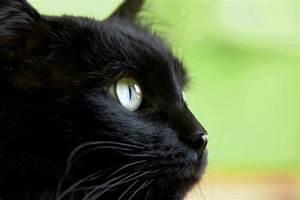
cat